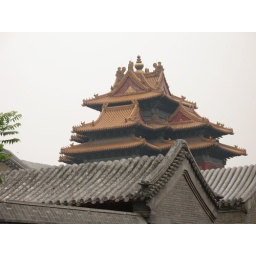
Yellow is the color of the Emperor. Any roof with yellow tiles is a building inhabited by the Emperor